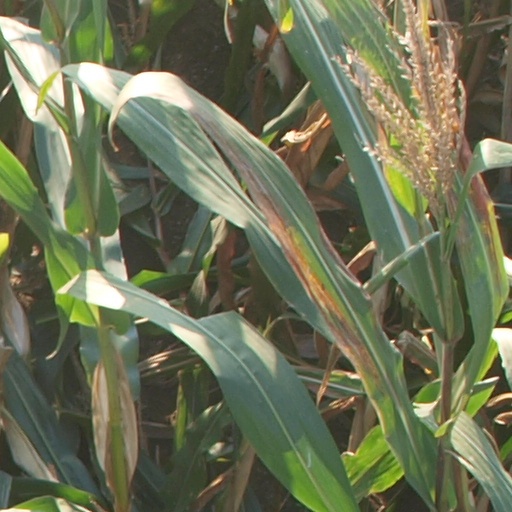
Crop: maize; corn